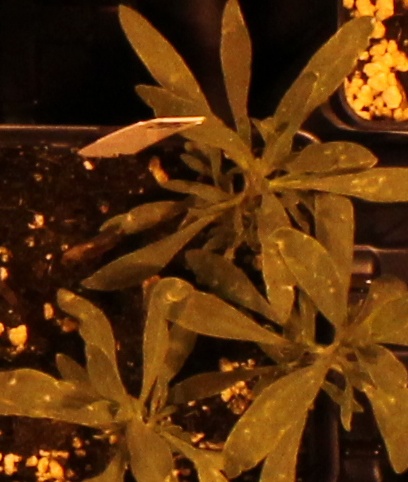
Label: Kochia